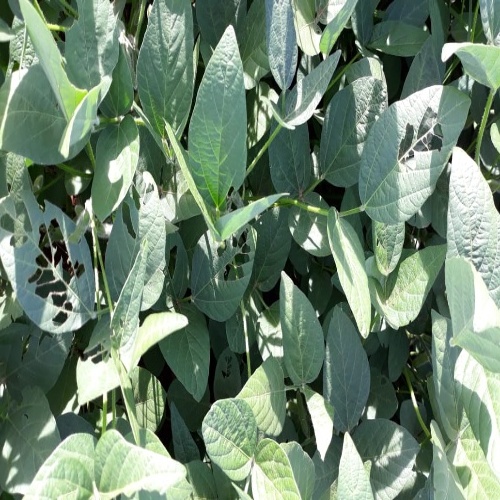
Label: Caterpillar